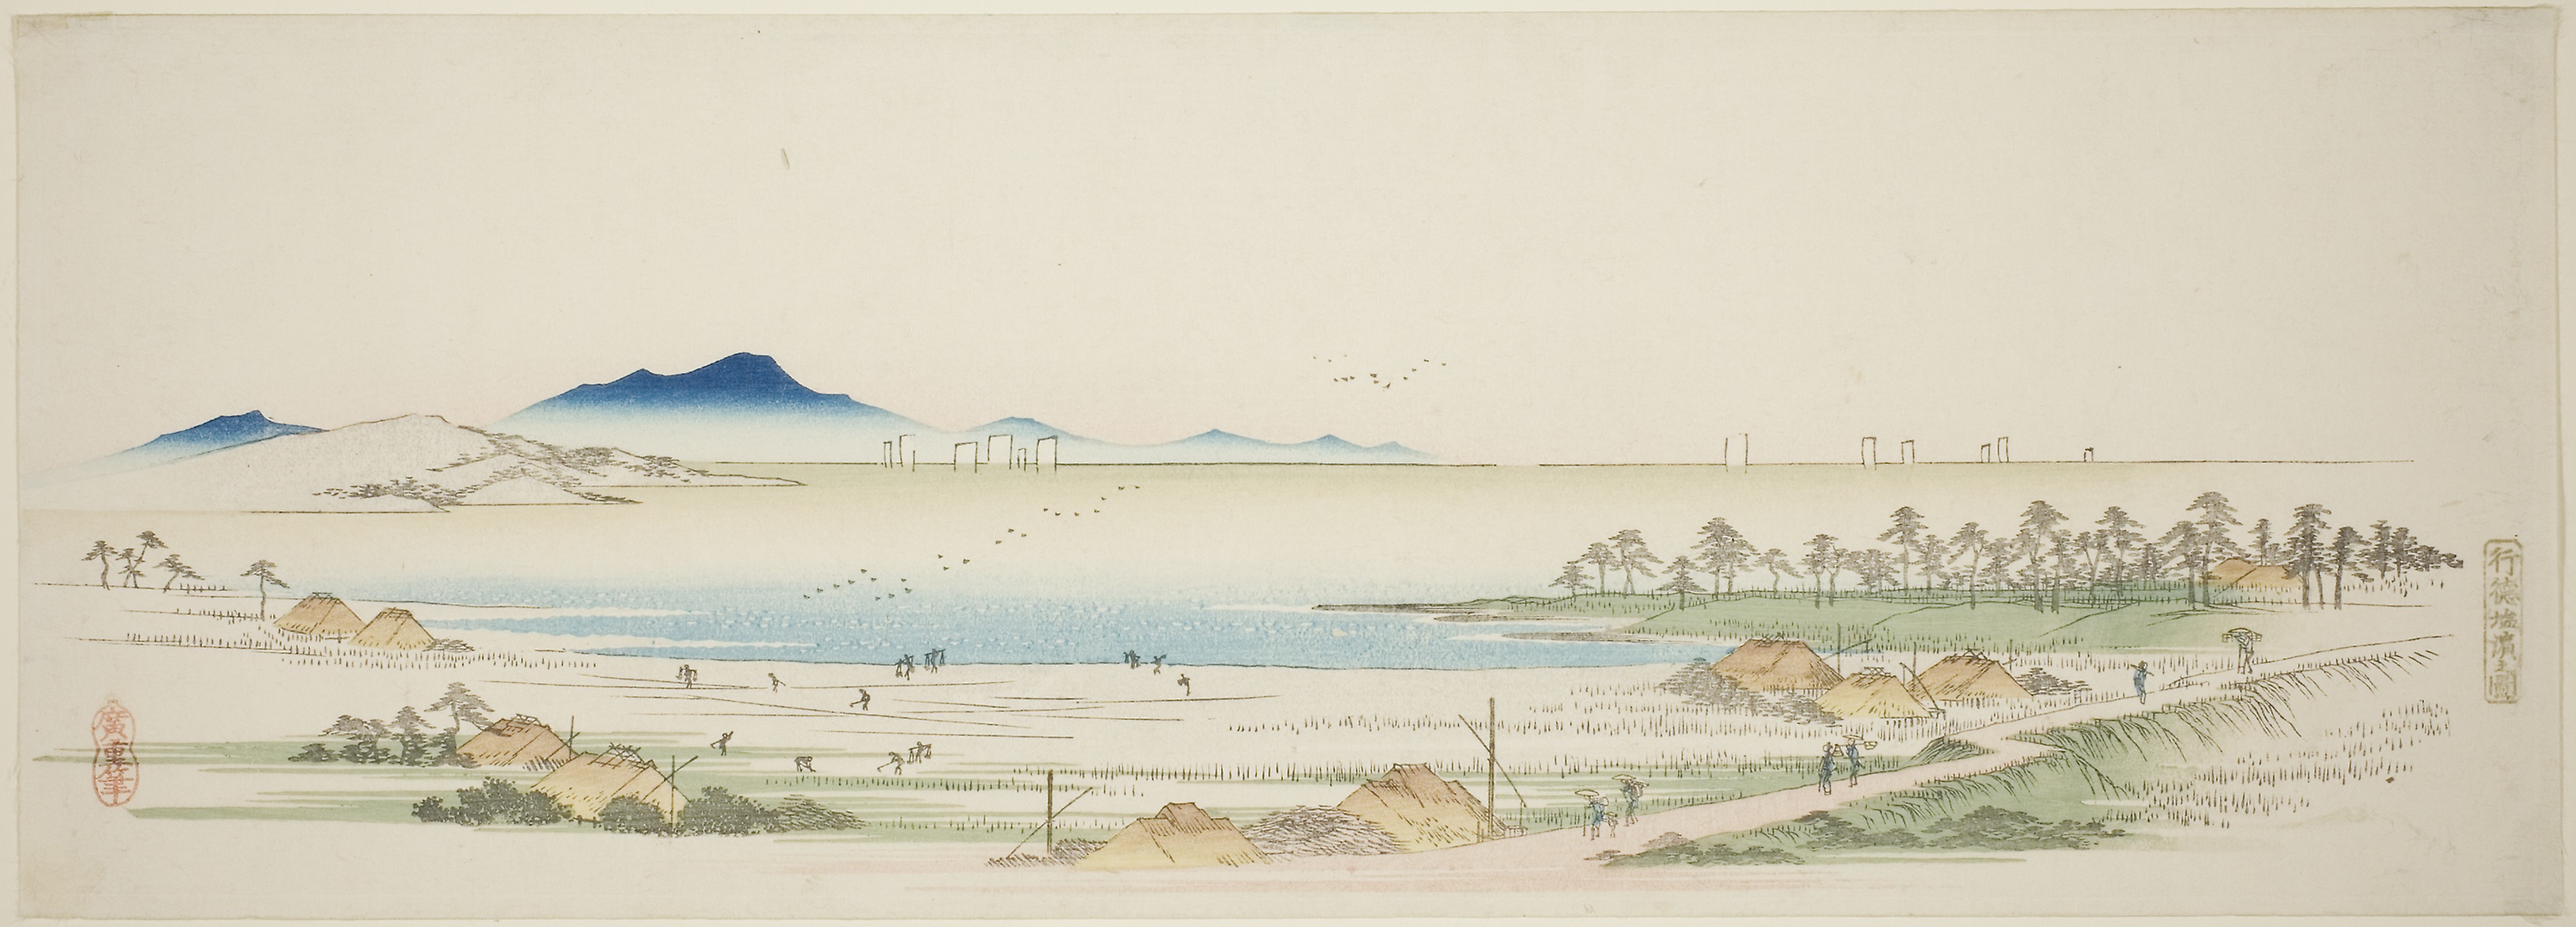
water, atmospheric phenomenon, sky, watercolor paint, sand, ecoregion, shore, sea, drawing, landscape, calm, coast, sketch, horizon, inlet, bay, illustration